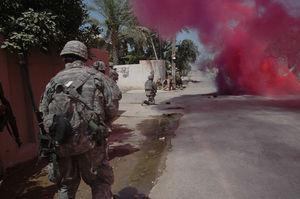
La campagne de Diyala était une série d'opérations de la Coalition contre les insurgés en Irak menées du 25 décembre 2006 au 1ᵉʳ octobre 2007 afin de contrôler la province de Diyala.